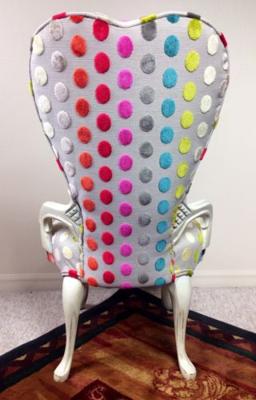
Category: chair